Tobasco Mine and Mill

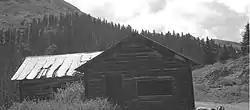
1998 photo of the surviving miner's cabin

The Tobasco Mine and Mill, near Lake City, Colorado was listed on the National Register of Historic Places in 2008. The listing included one contributing building, 10 contributing structures, and five contributing sites on .